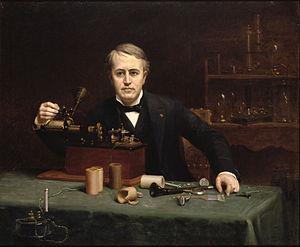
Abraham Archibald Anderson, né le 11 août 1847 dans le New Jersey et mort à New York en 1940, est un peintre et aquarelliste américain.